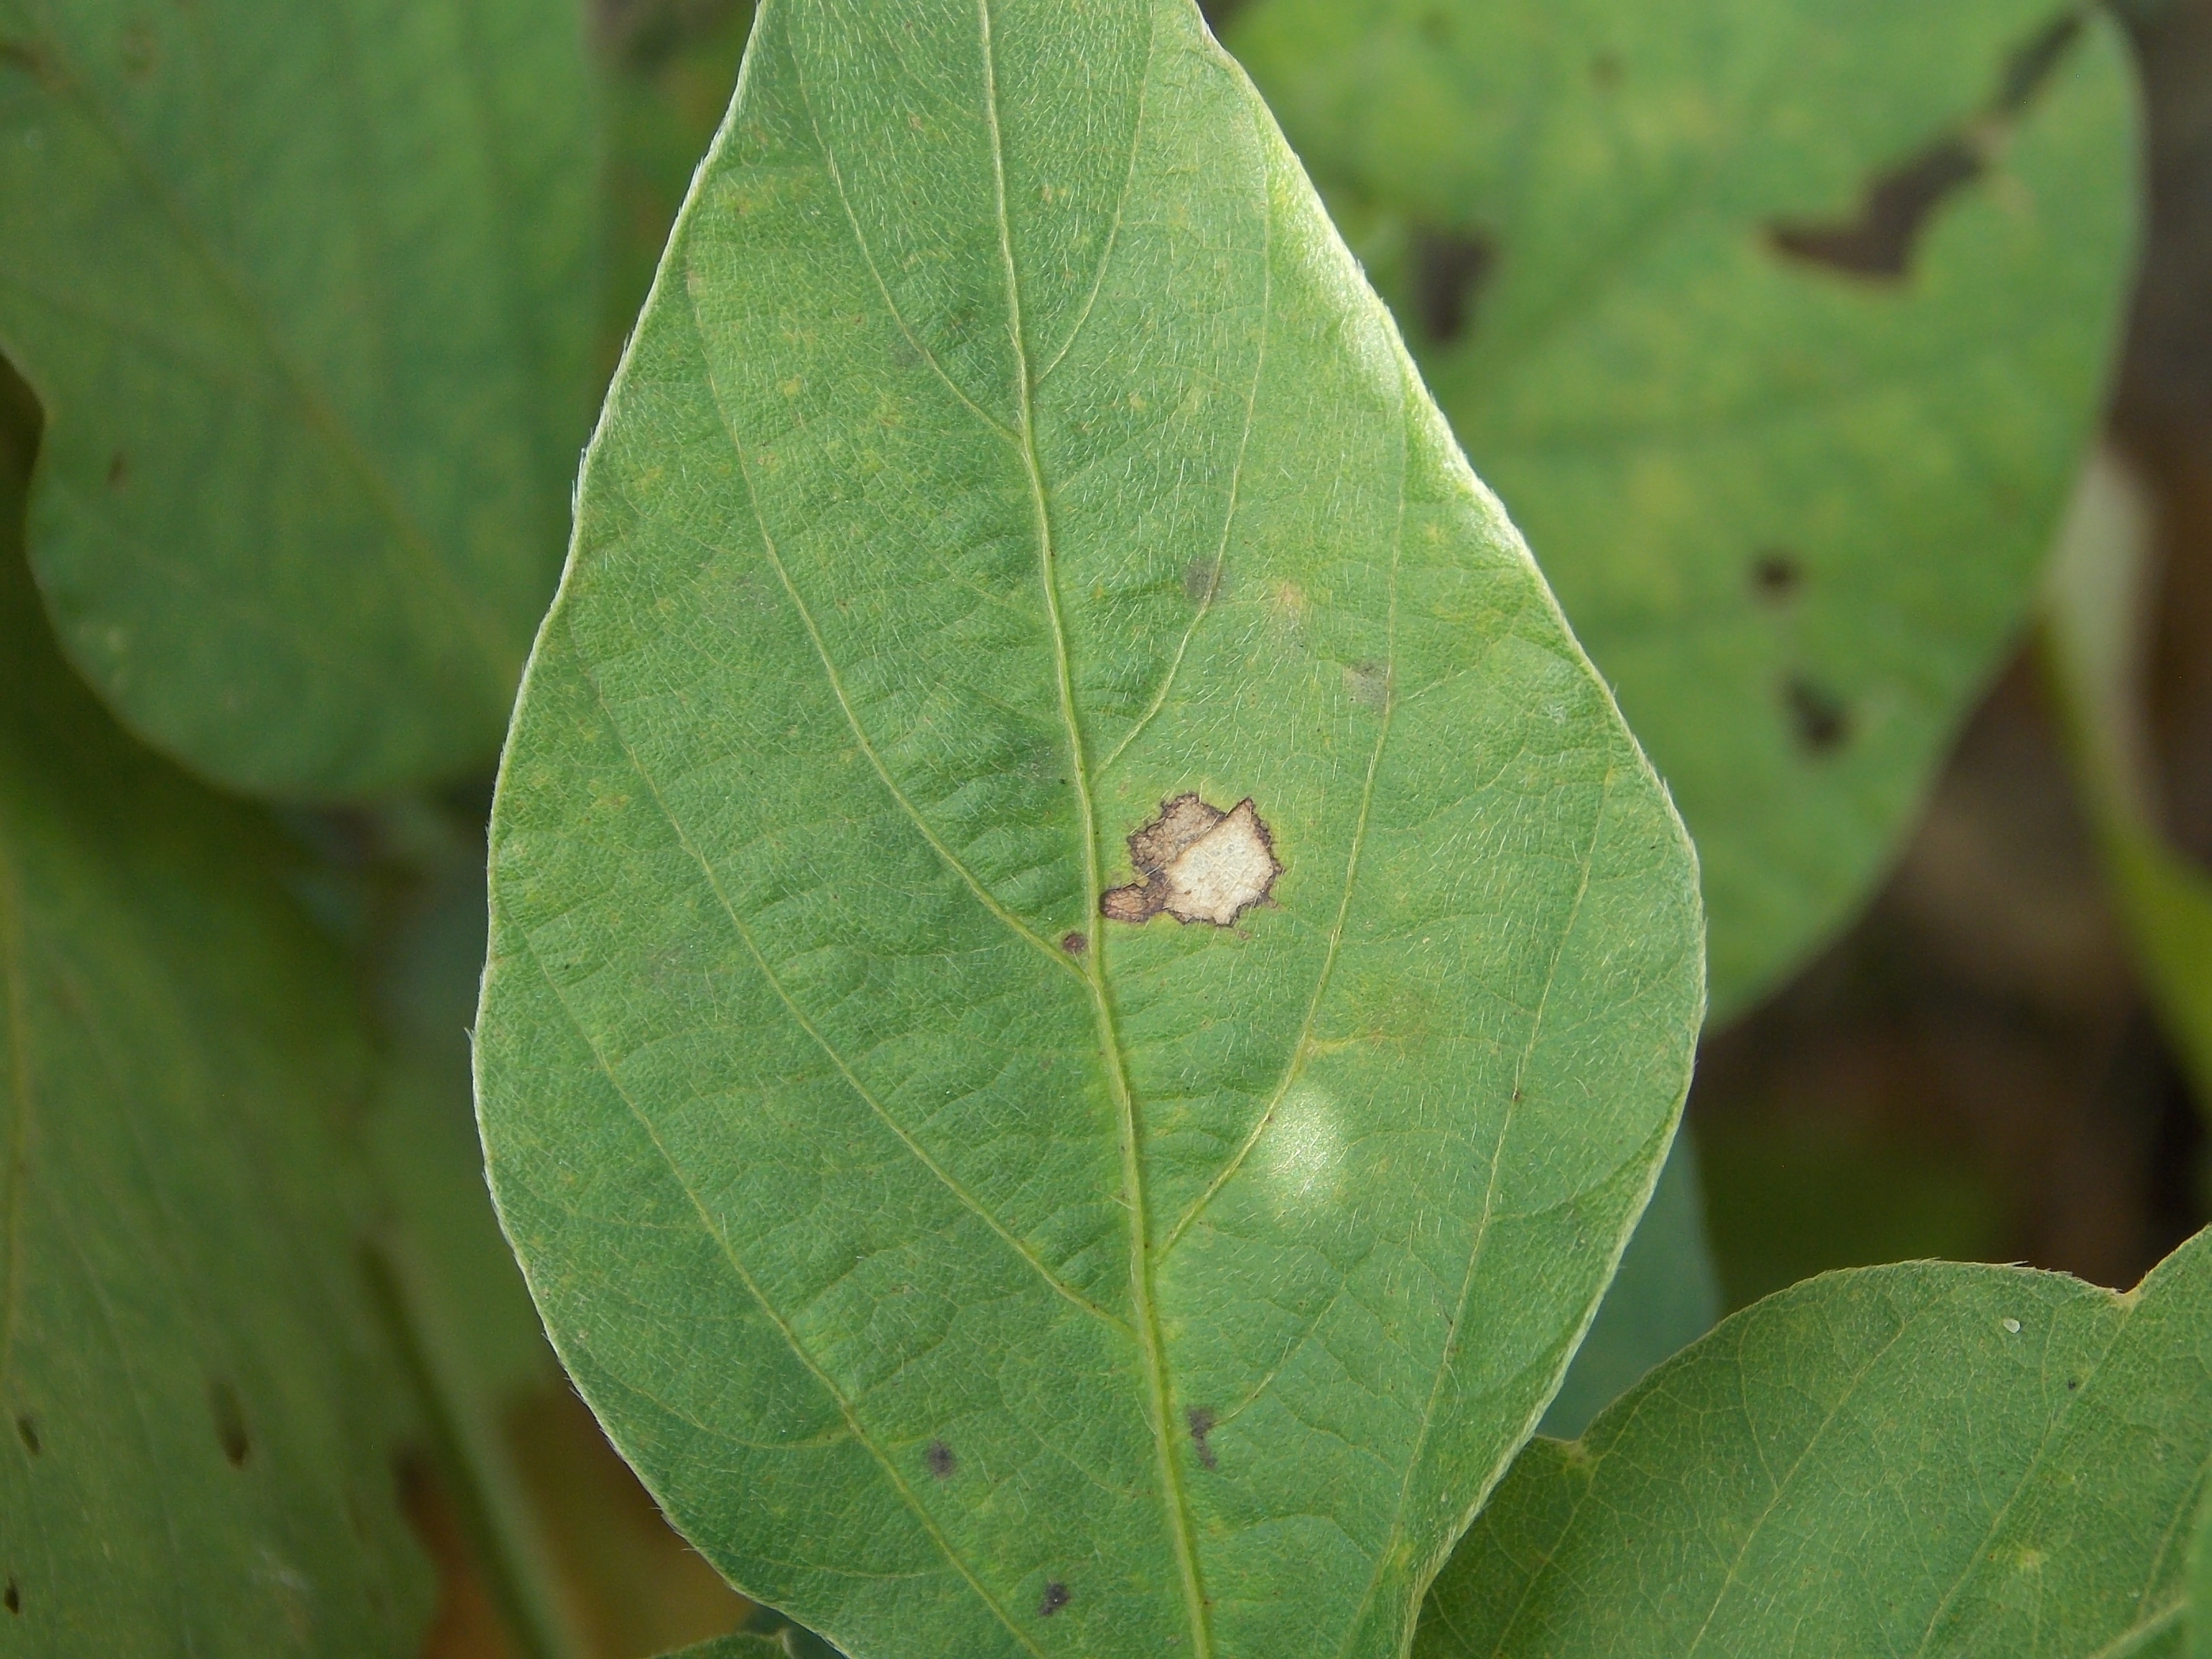
Label: Disease